Molotov cocktail

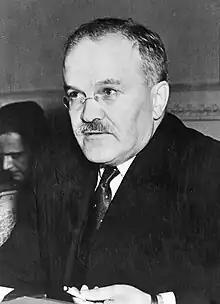
Vyacheslav Molotov, 1945

The name "Molotov cocktail" was coined by the Finns during the Winter War in 1939. The name was a pejorative reference to Soviet foreign minister Vyacheslav Molotov, who was one of the architects of the Molotov–Ribbentrop Pact on the eve of World War II.